Denton Arts and Jazz Festival

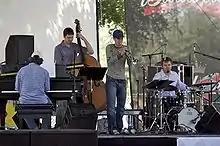

The Denton Arts & Jazz Festival is a free 2½-day event held the first weekend of October in the city of Denton, Texas, and was established in 1980 by Carol Short, a Denton resident and promoter of the arts in Texas. Originally held the last weekend of April at the North Texas State Fairgrounds as the “Spring Fling”, the annual event was moved to the Center for the Visual Arts in 1989. In 1990, Spring Fling merged with JazzFest to create the Denton Arts and Jazz Festival, and moved to Quakertown Park (formerly Civic Center Park), a natural space in the heart of the city near the town square. The Denton Festival Foundation, Inc. produces the event with the support of sponsors including the City of Denton, the City of Denton Parks and Recreation Department, the Dallas/Fort Worth American Federation of Musicians Local 72-147, and other corporate and individual sponsors, ensuring the event remains free to the public. The festival attracts over 200,000 people each year. The festival includes seven stages, 2,300 artists and 250+ arts and crafts booths. Musicians including Ravi Coltrane, Jack DeJohnette, and Aaron Neville ) have headlined the festival on the main stage. The Showcase Stage draws large crowds, with big bands, vocal ensembles, and student jazz groups from the University of North Texas College of Music including the One’O Clock Jazz Band.